Dudleya rubens

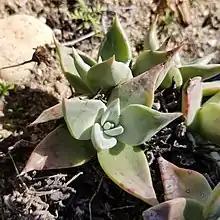
A young rosette of "D. rubens"

This plant's vegetative leaves emerge from a basal rosette on top of a caudex. The caudex is 10 to 25 mm thick, and 5 to 15 cm long, and is usually solitary or few-branched, although there may be as many as 25 rosettes on top of a branching caudex. The rosettes are 6 to 11 cm in diameter and consist of 10 to 20 farinose leaves. The leaves are shaped oblong to oblanceolate, or rarely obovate, and have a tip that is shaped acute to acuminate or rarely cuspidate tip. The leaves are 3 to 7 cm long, 1 to 2 cm wide, and 3 to 5 mm thick, with the base of the leaves 1 to 2 cm wide. The rosettes are said to bear a resemblance to "Dudleya arizonica".